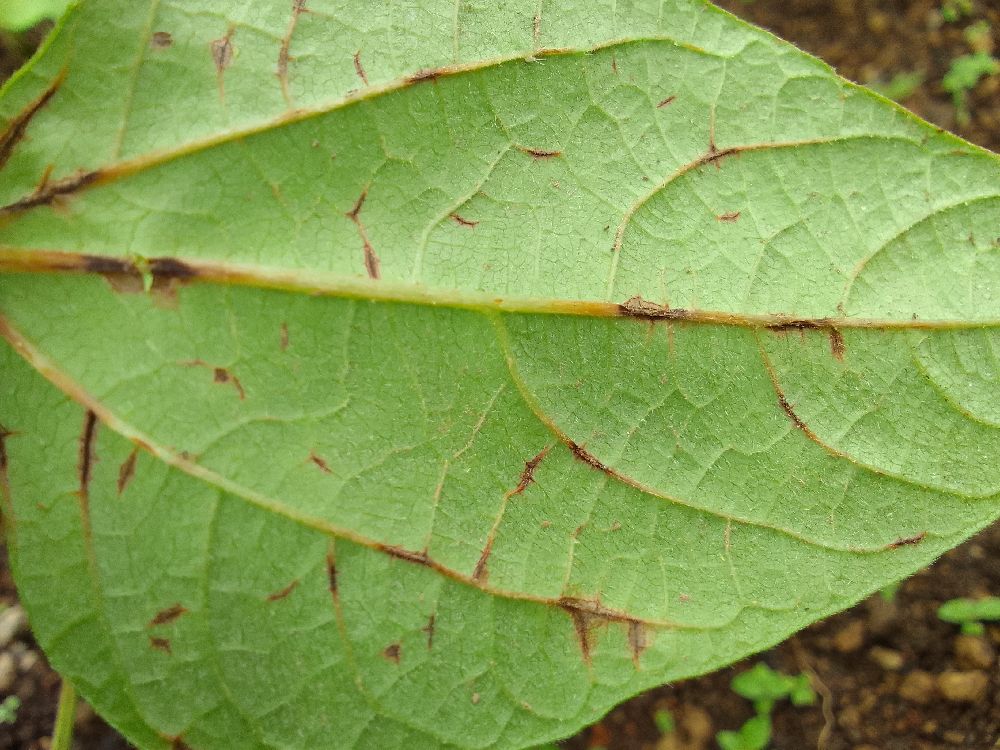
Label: anthracnose